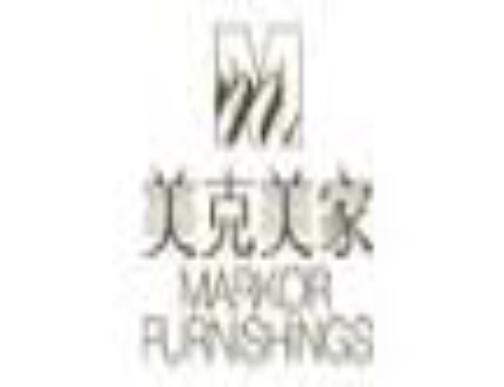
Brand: markor furnishings
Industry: Necessities